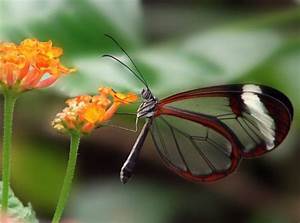
Label: butterfly